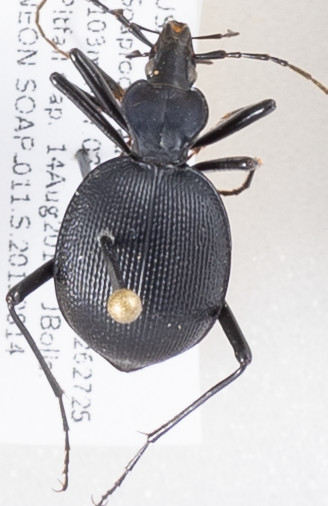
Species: Scaphinotus oreophilus
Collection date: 2019-08-14
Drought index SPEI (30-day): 0.694
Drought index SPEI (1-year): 0.47
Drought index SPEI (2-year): -0.03